Gustavus Adolphus

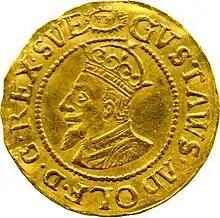
Gold coin of King Gustav Adolph, 1632

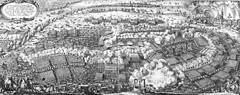
The Battle of Lützen. Cornelis Danckerts: "Historis oft waerachtich verhael".., 1632. Engraving by Matthäus Merian.

The war against Russia (Ingrian War) marked Gustavus Adolphus's involvement in the successful Siege of Gdov and the failed Siege of Pskov and ended in 1617 with the Treaty of Stolbovo, which excluded Russia from the Baltic Sea. The final inherited war, the war against Poland, ended in 1629 with the Truce of Altmark, which transferred the large province of Livonia to Sweden and freed the Swedish forces for the subsequent intervention in the Thirty Years' War in Germany, where Swedish forces had already established a bridgehead in 1628.